Vice (2015 film)

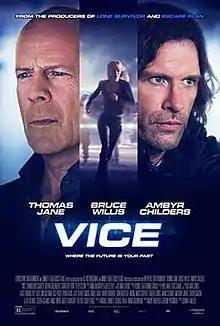
Home video promotional poster

Vice is a 2015 American science fiction action film directed by Brian A. Miller and written by Andre Fabrizio and Jeremy Passmore. The film stars Thomas Jane, Bruce Willis, and Ambyr Childers.